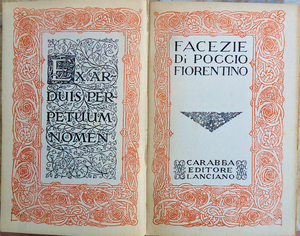
Gian Francesco Poggio Bracciolini ou Poggio Bracciolini, dit en français Le Pogge ou Le Pogge Florentin, né le 11 février 1380 à Terranuova et mort le 30 octobre 1459 à Florence, est un érudit, un écrivain, un philosophe, un humaniste et un homme politique italien de la Renaissance. Il est chancelier de la République de Florence de 1453 à 1458.